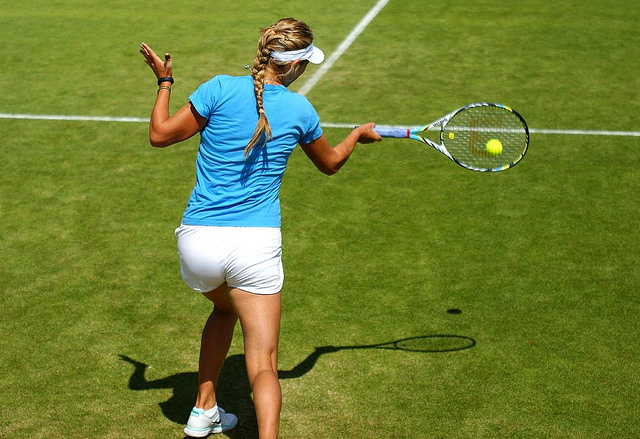
người phụ nữ áo xanh biển đang chơi tennis trên sân